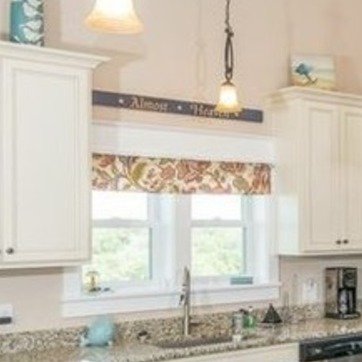
Material: fabric